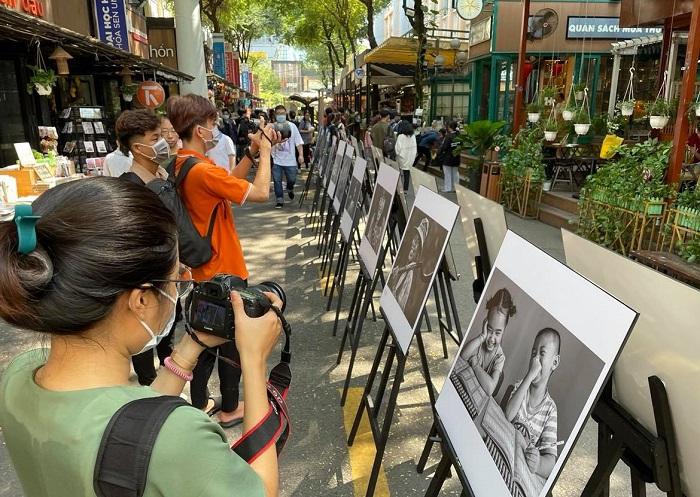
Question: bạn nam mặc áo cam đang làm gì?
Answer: đang chụp ảnh